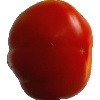
Label: Tomato 1